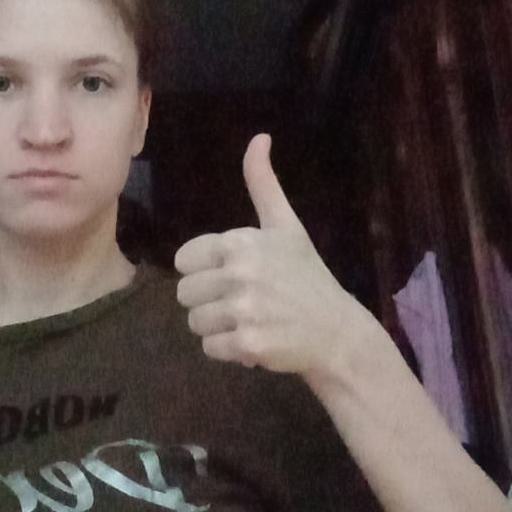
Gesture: like